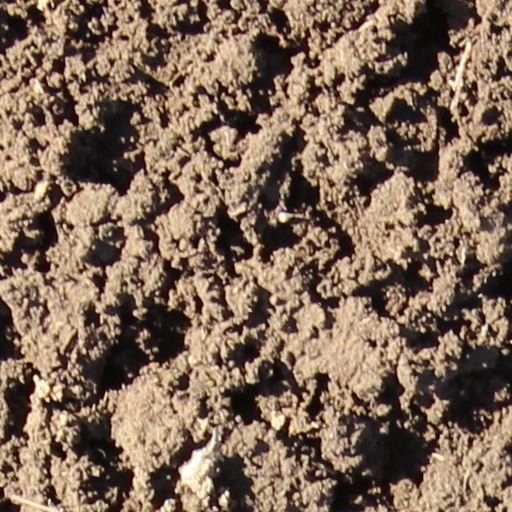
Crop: wheat